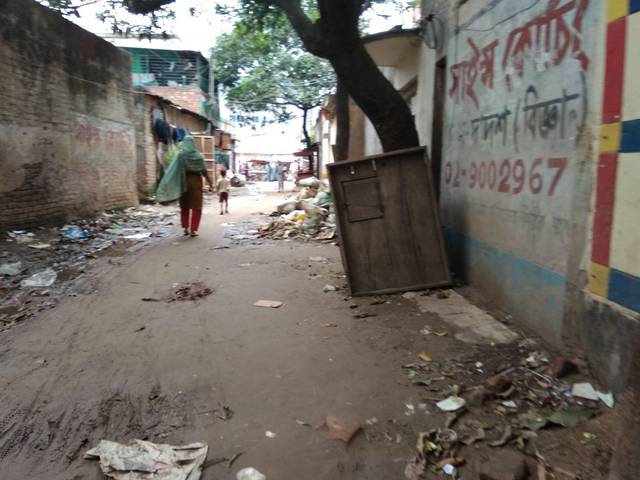
Region: Bangladesh
Coordinates: 23.82, 90.368